Assyrians in Sweden

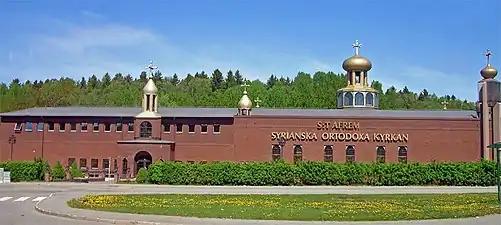
Mor Afrem Cathedral in Södertälje.

In the 1990s, the Syriac Orthodox Church in Sweden fell into disunion with the church's board shutting the bishop out and demanding that the Patriarch in Damascus appoint a new bishop. In 1996, a new bishop was appointed, resulting in the Syriac Orthodox Church in Sweden being divided into two separate dioceses with their own bishops, both based in Södertälje. The diocese which does not reject the Assyrian name is led from St. Jacob of Nisibi's Cathedral in Hosvjö. The other diocese is led from St. Afrem's Church in Geneta.